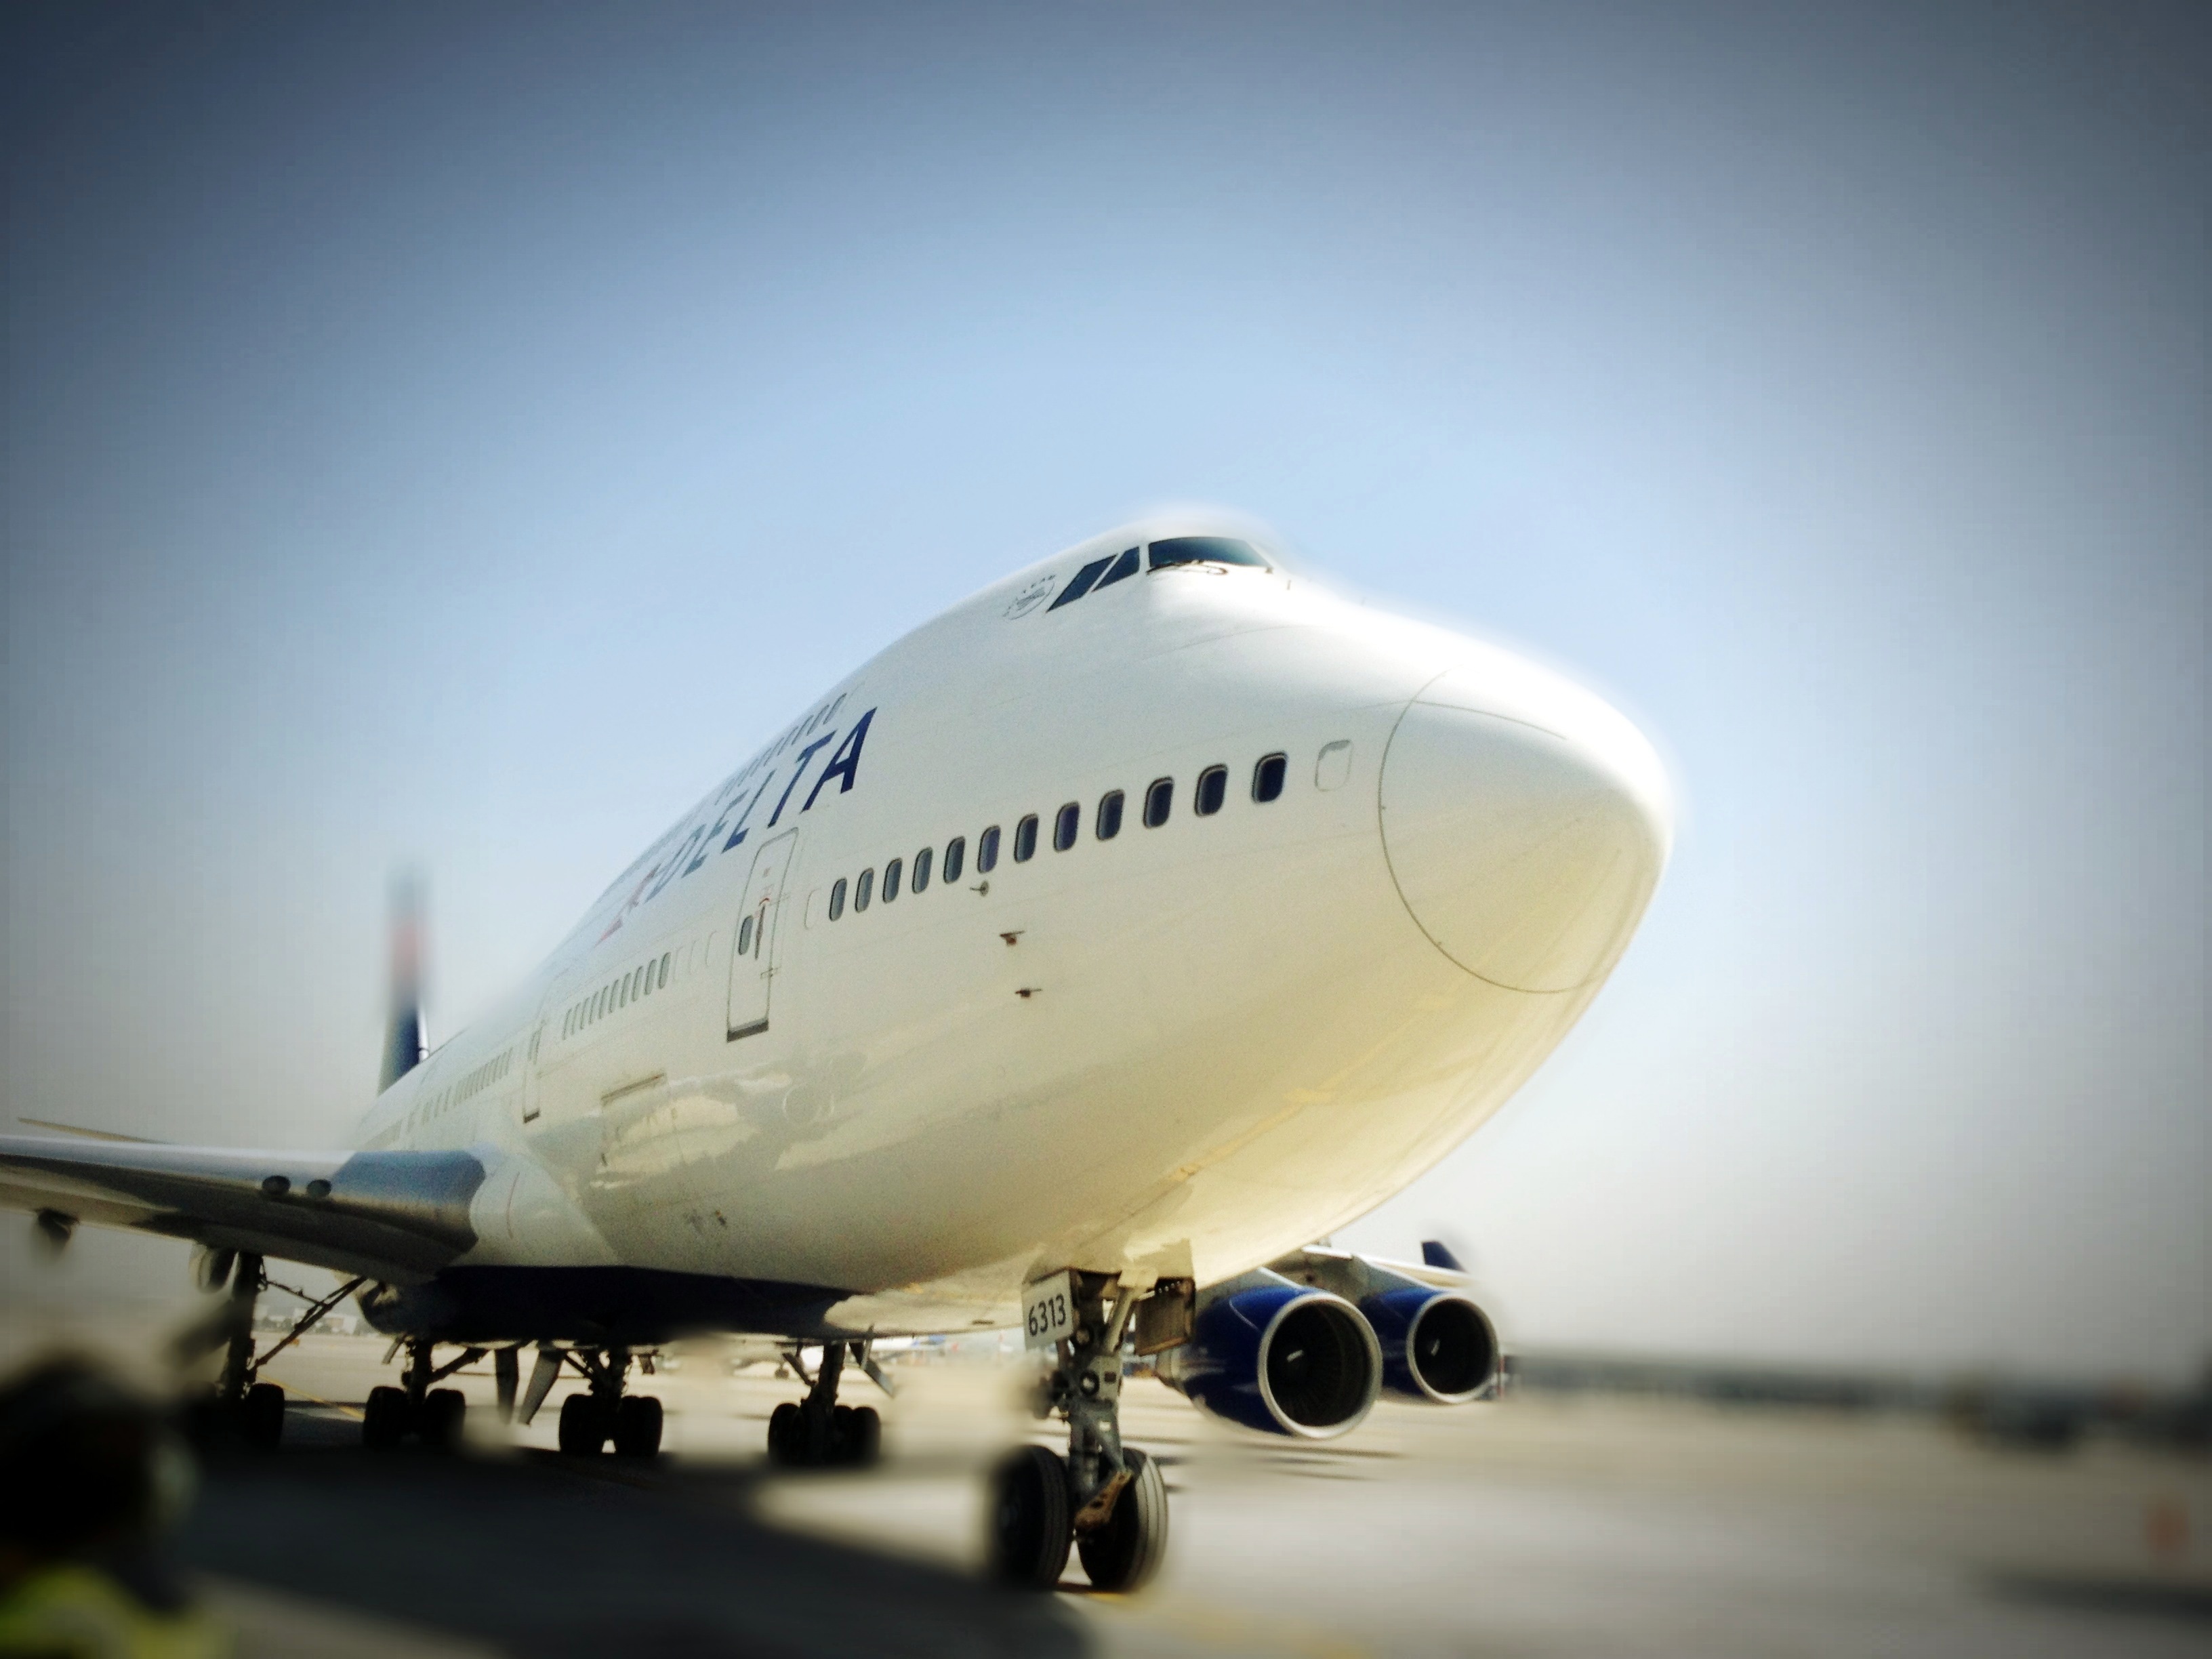
wing, airport, airplane, plane, aircraft, airforce, vehicle, airline, aviation, flight, president, airport terminal, airliner, airbus, israel, boeing, takeoff, jet aircraft, airbus a330, boeing 777, boeing 747, boeing 767, bgn, air travel, atmosphere of earth, wide body aircraft, aerospace engineering, boeing 747 8, boeing 747 400